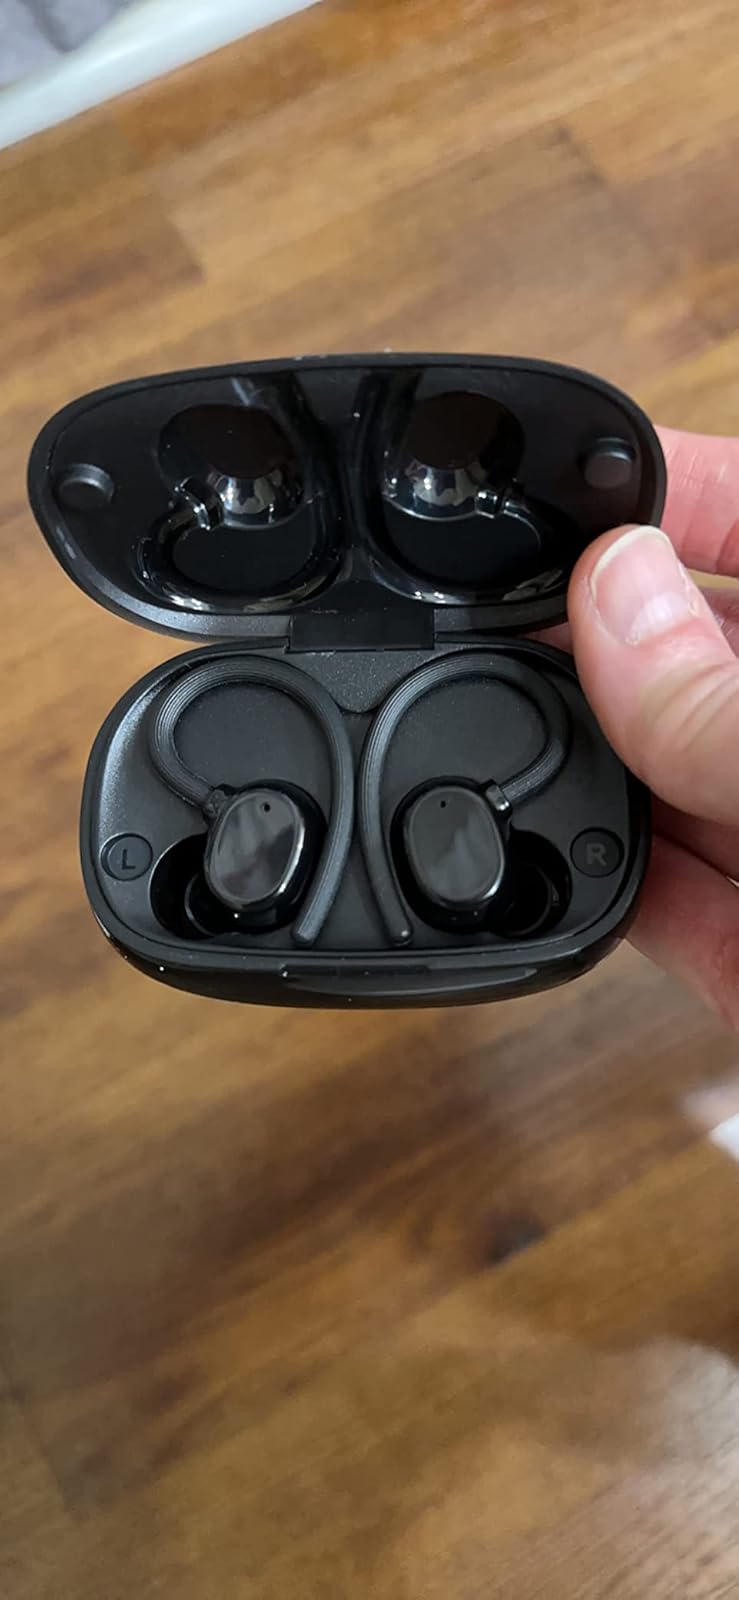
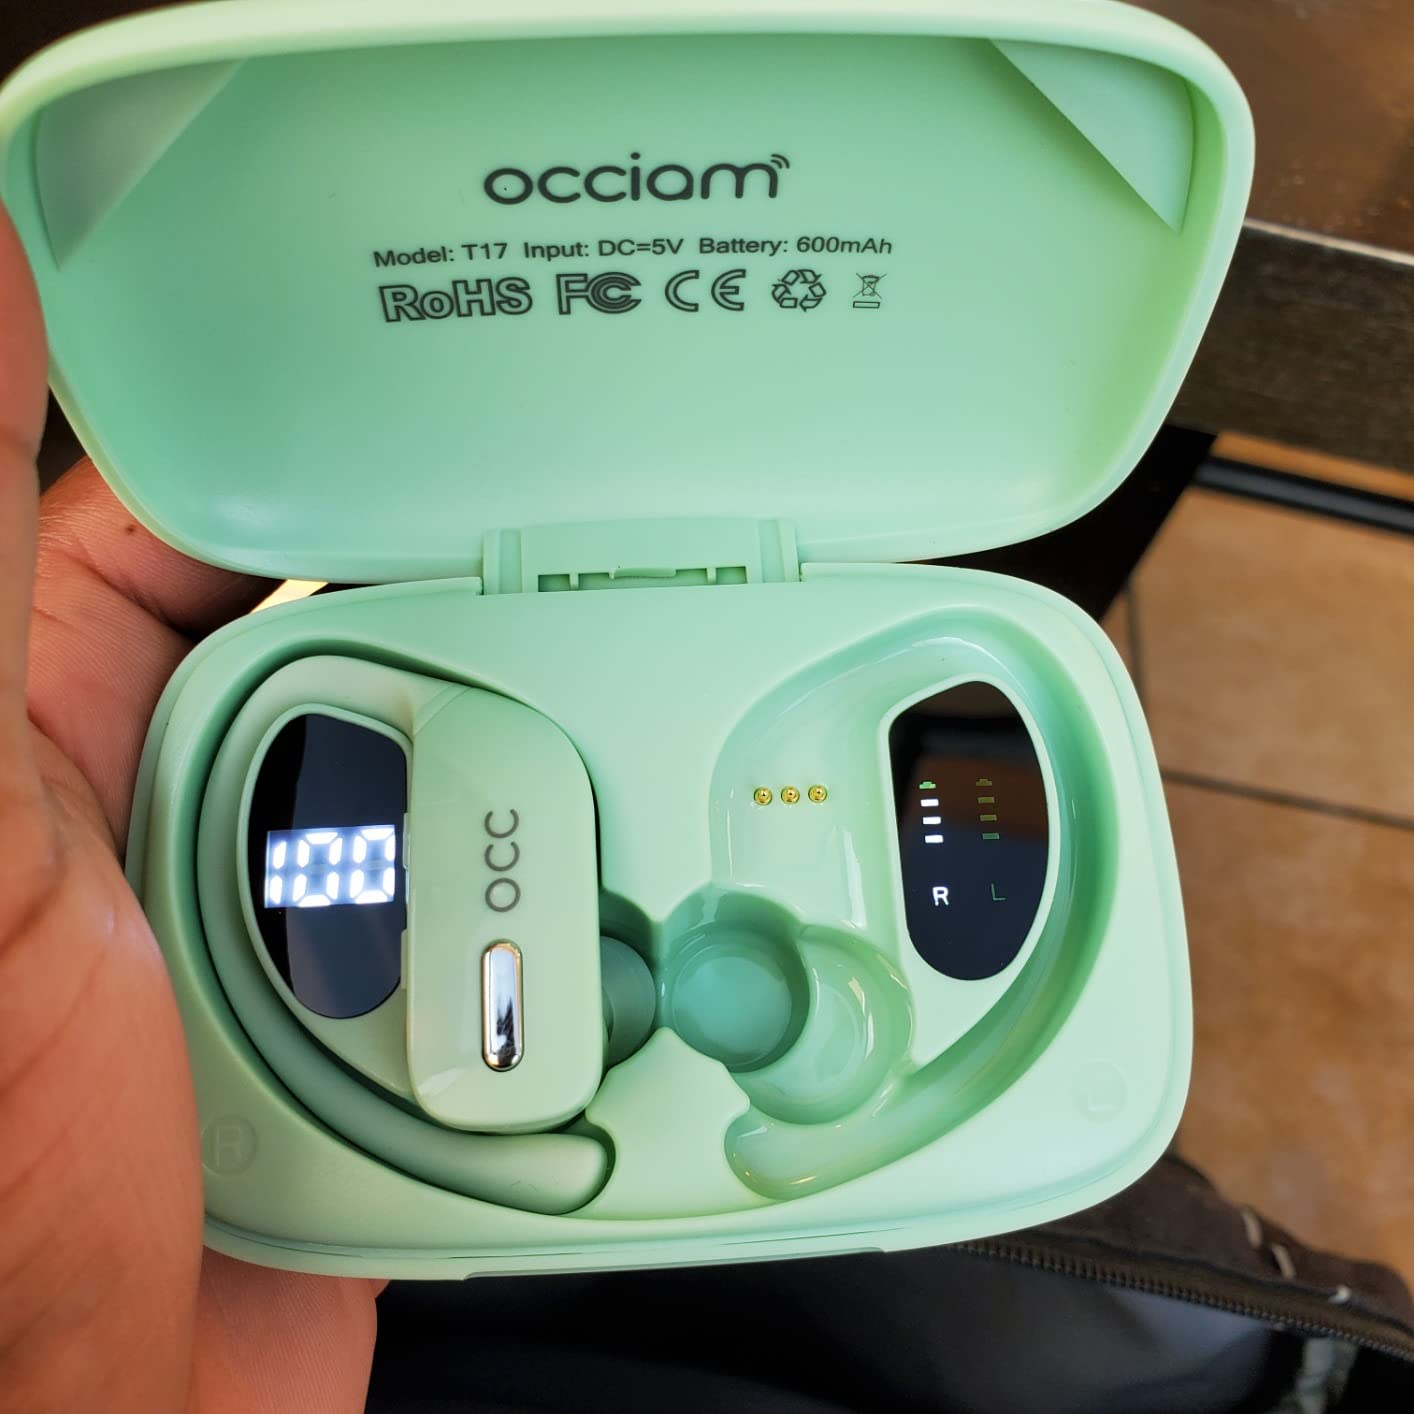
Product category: earbuds
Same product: no